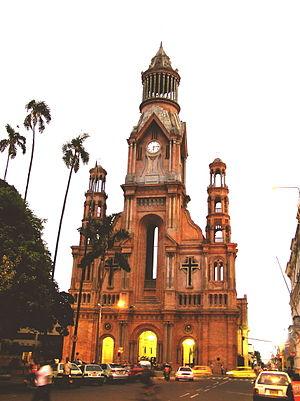
Cet article liste les monuments nationaux du Valle del Cauca, en Colombie. Au 25 septembre 2013, 104 monuments nationaux étaient recensés dans ce département, dont l'ensemble des vieilles locomotives à vapeur en Colombie qui est en commun avec le département du Tolima.
Cet article recense les cathédrales de Colombie.